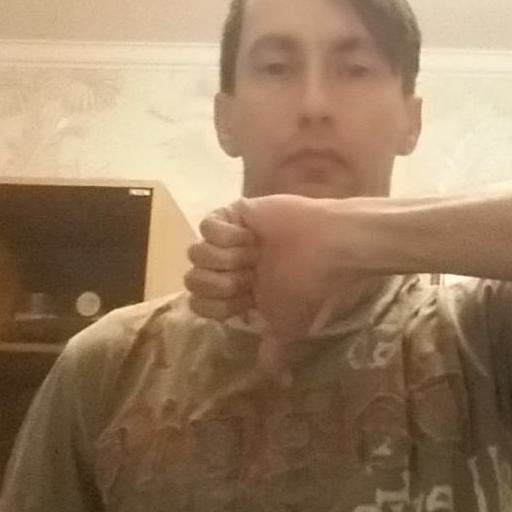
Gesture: dislike